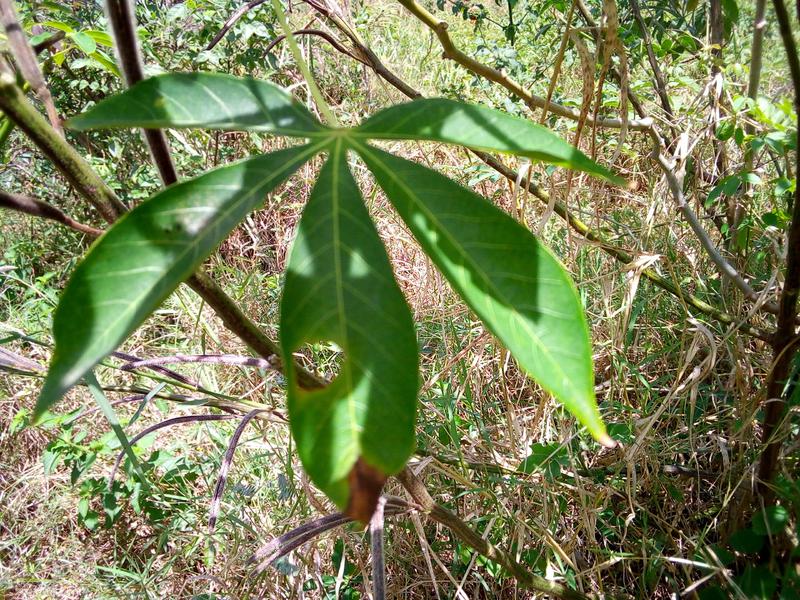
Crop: cassava
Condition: bacterial_blight